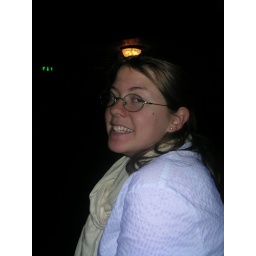
me in the lion king theater